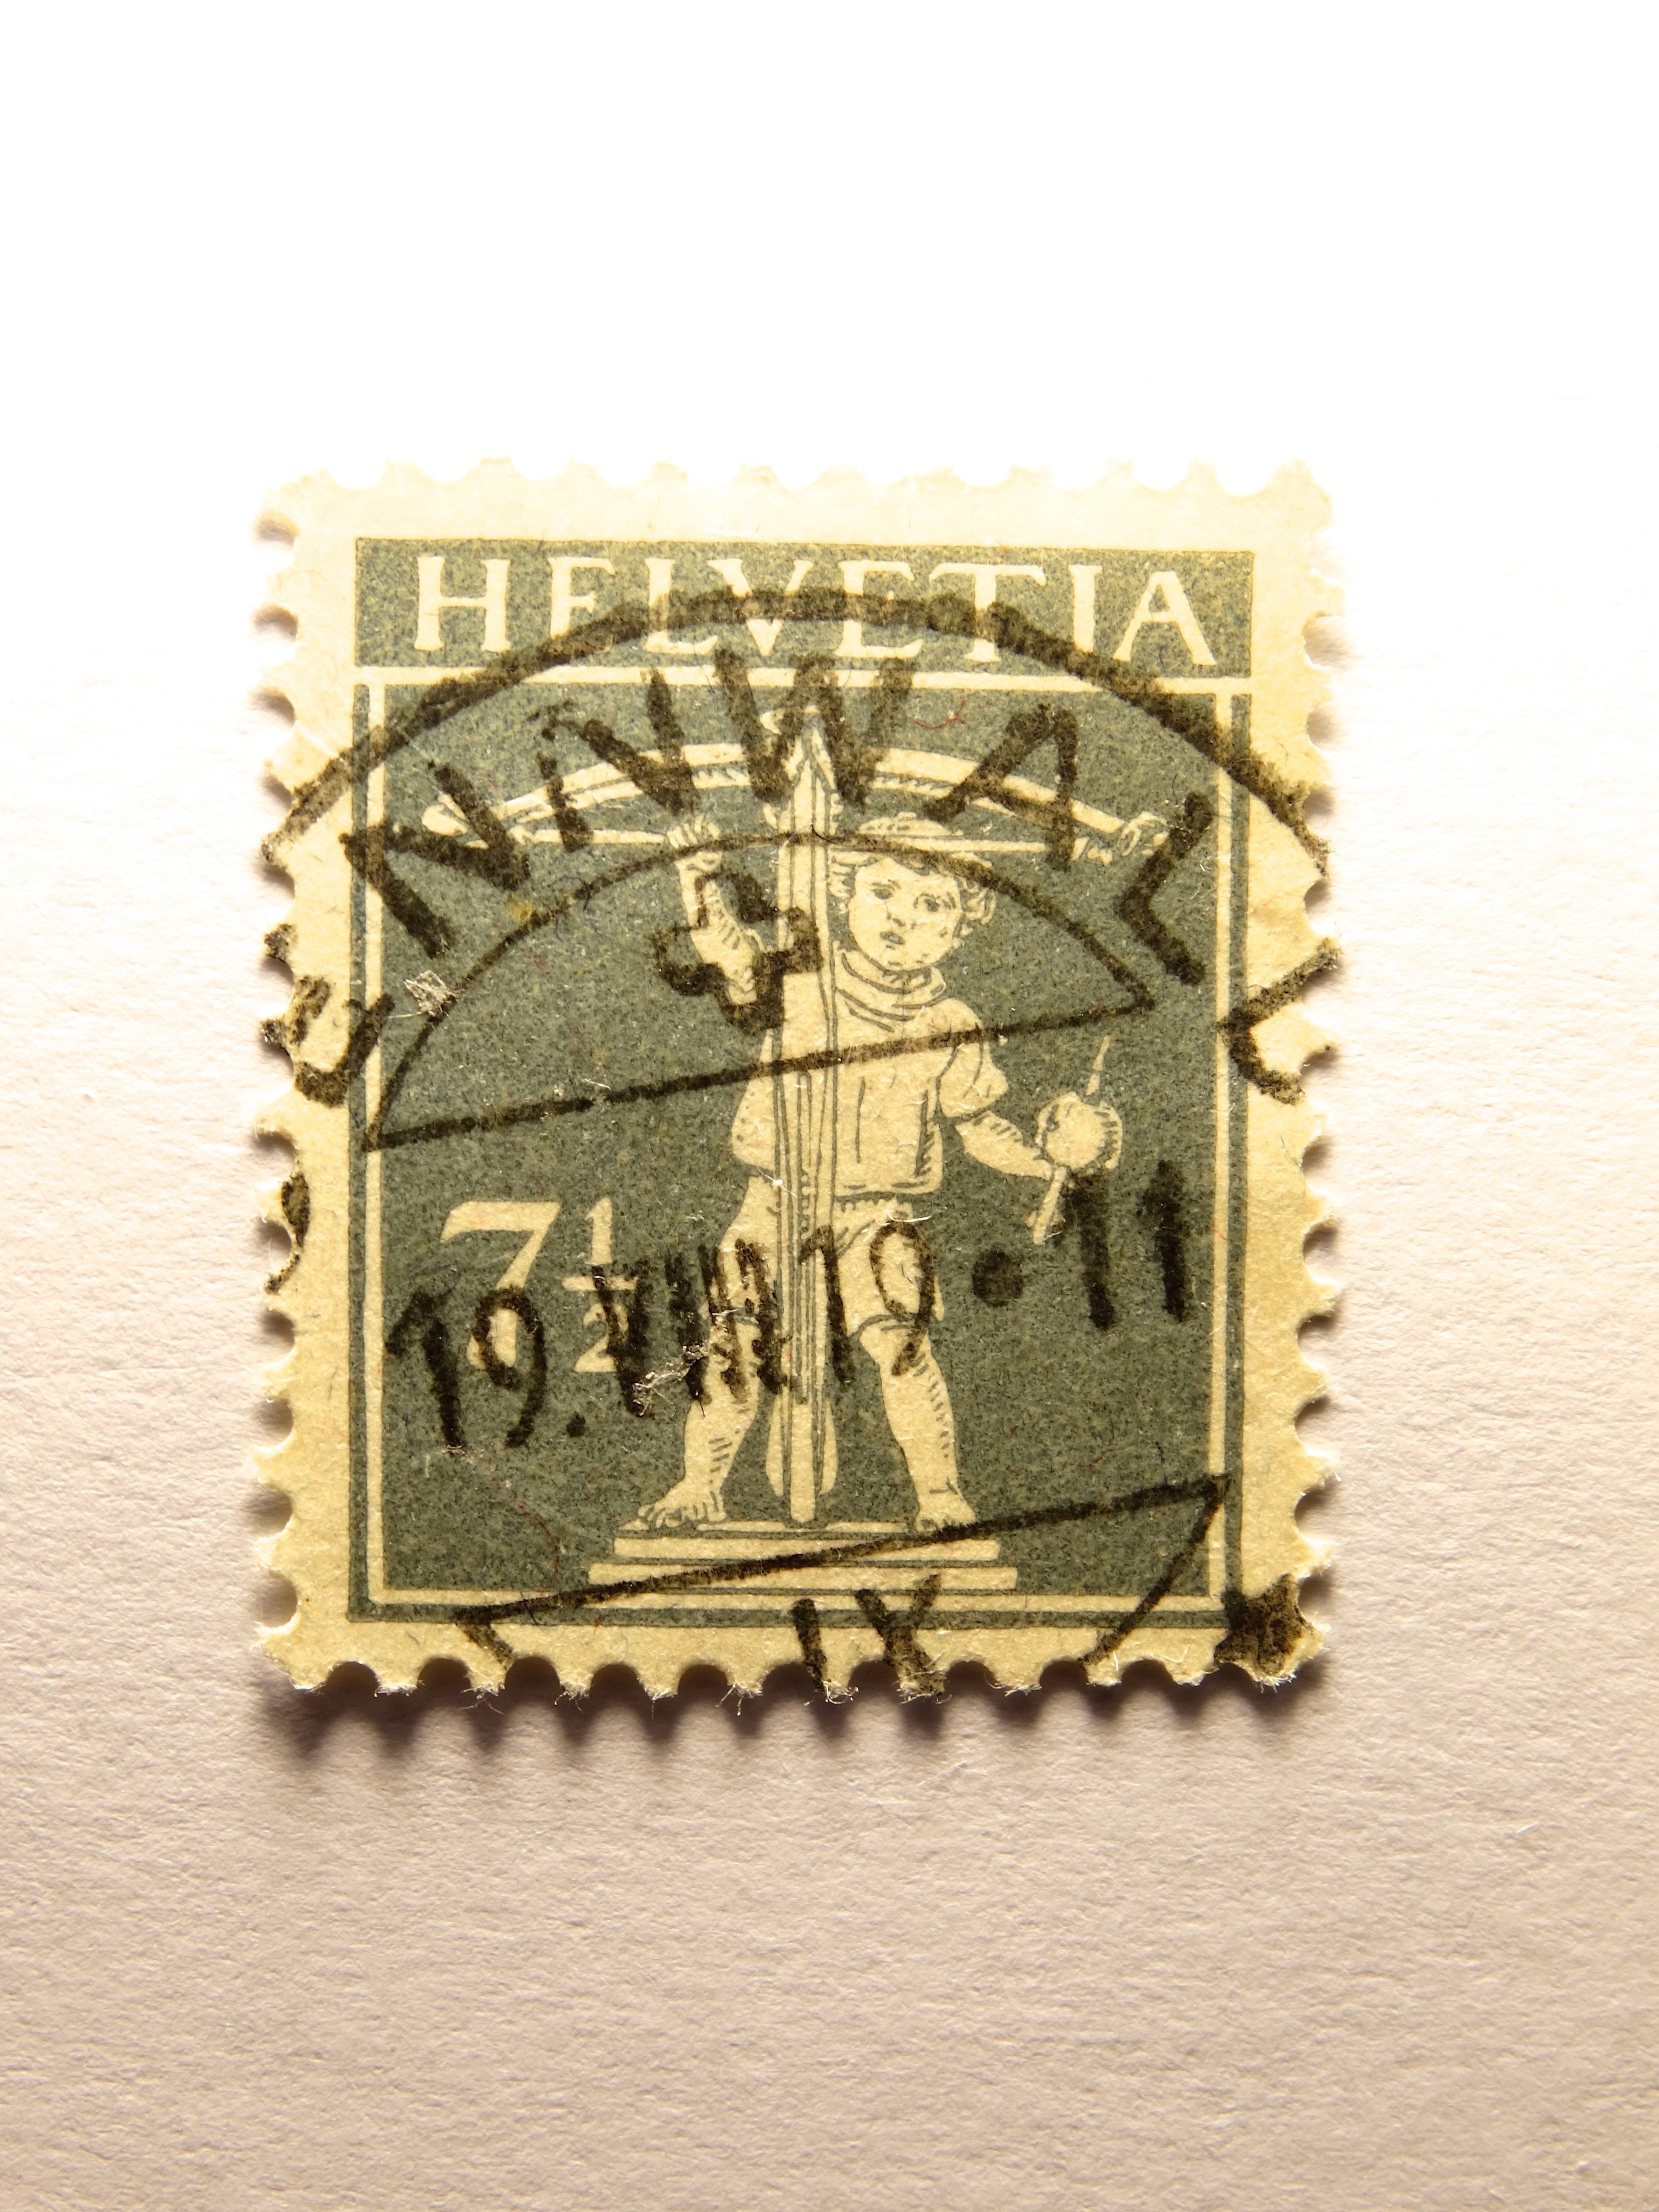
post, stamp, switzerland, centime, fashion accessory